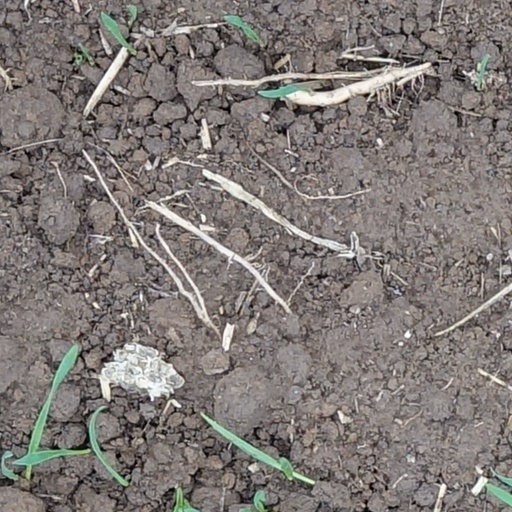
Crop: wheat